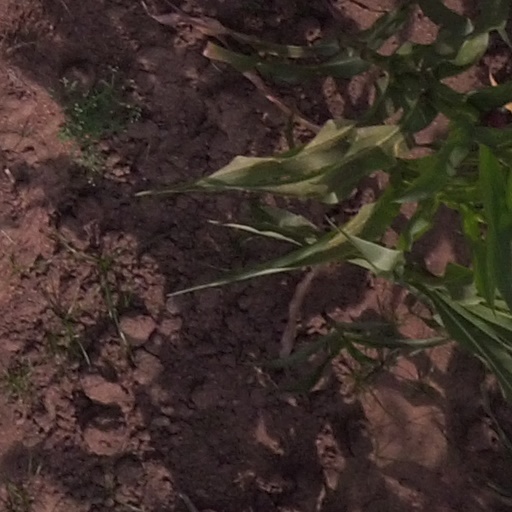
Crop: maize; corn